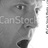
Emotion: surprise